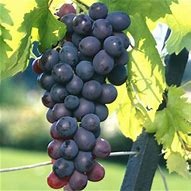
Label: grape